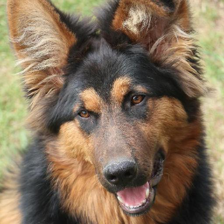
Label: animals